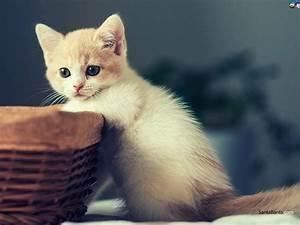
cat